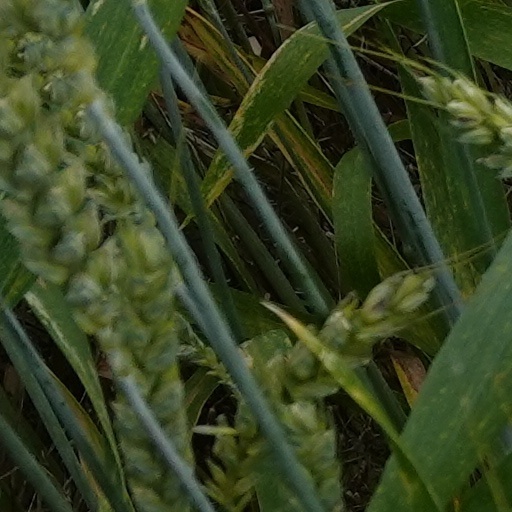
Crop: wheat